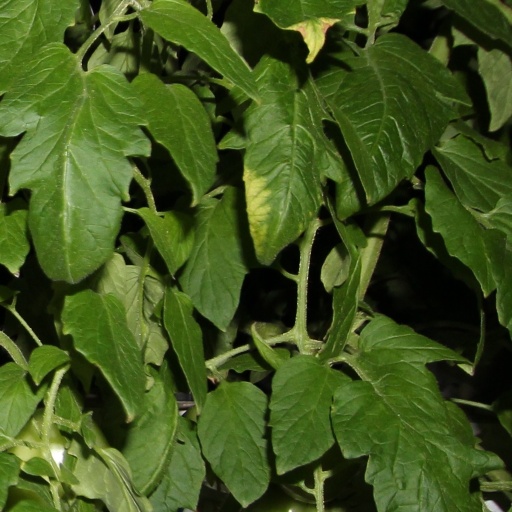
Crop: tomato